Miroslav Cerar (gymnast)

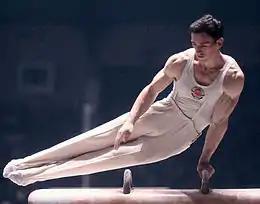
Cerar competing at the 1964 Summer Olympics

Cerar successfully defended his all-around title at the 1963 European Championships. There, he also won the pommel horse, still rings, and parallel bars titles. He also won a silver medal on the vault and a bronze medal on the floor exercise. Then at the 1963 Mediterranean Games, he won the all-around and pommel horse titles. Additionally, he won silver medals in the team event and on the floor exercise, parallel bars, and horizontal bar.